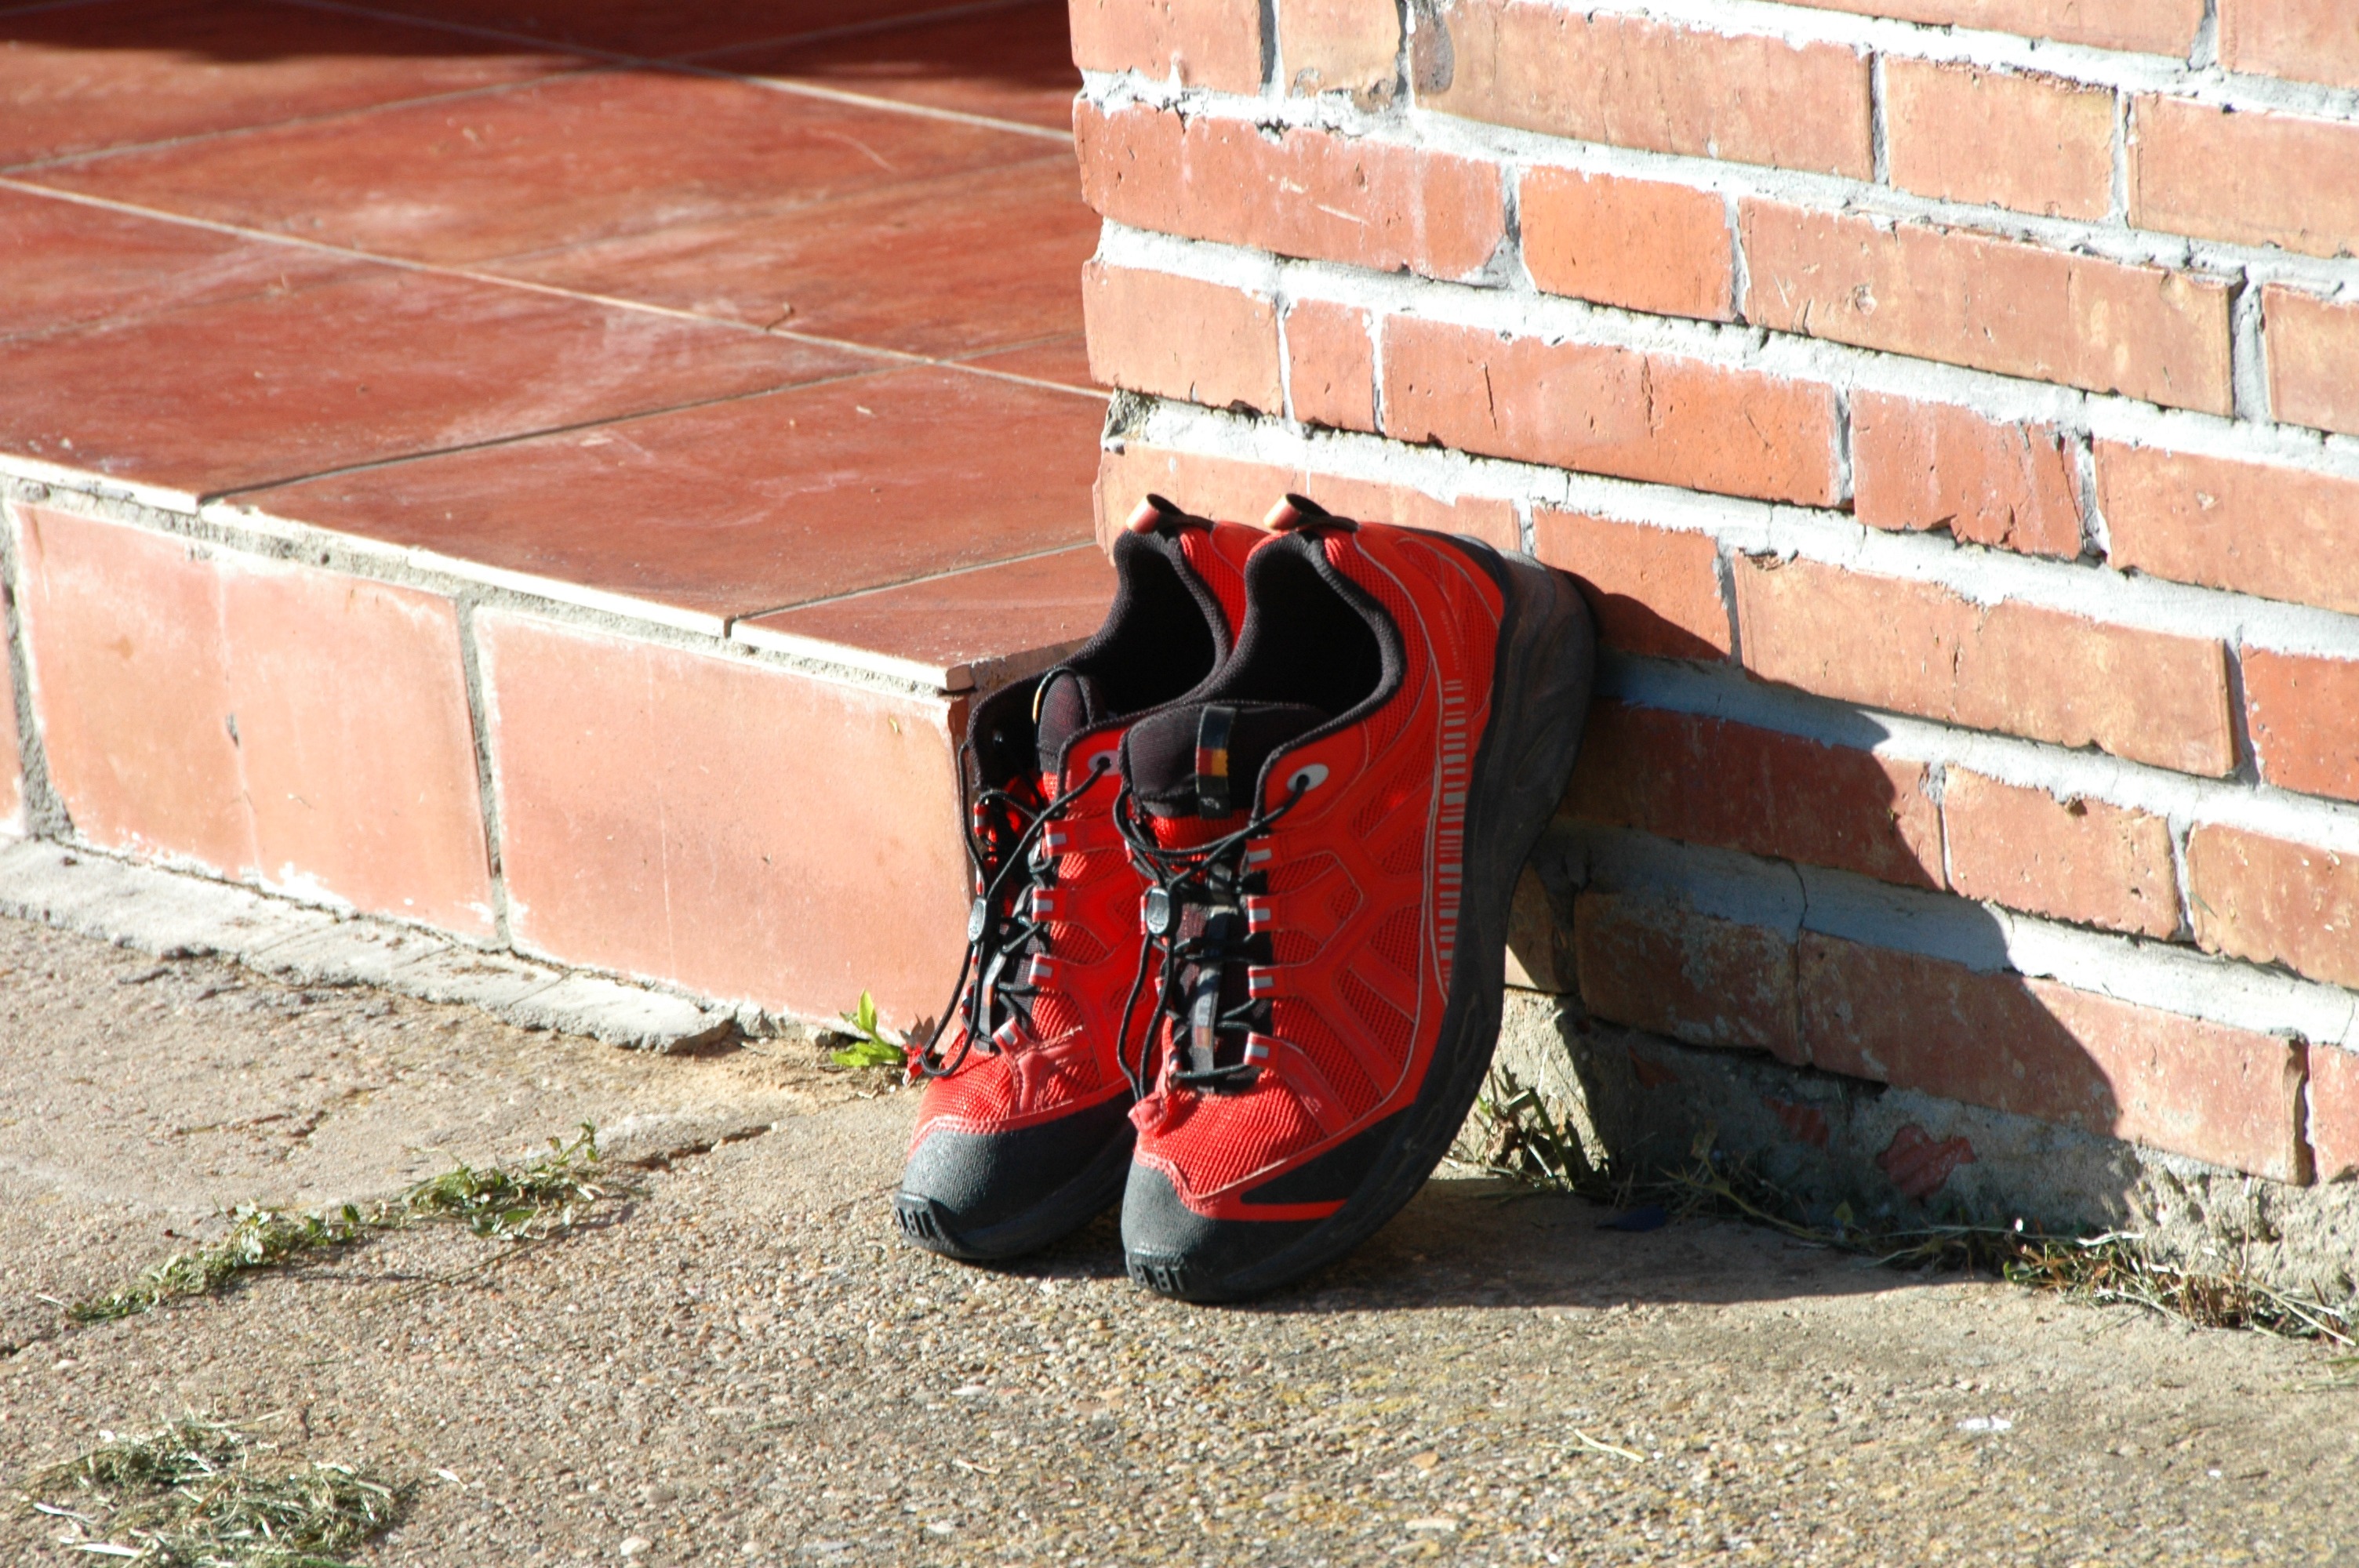
path, wall, red, rest, brick, boots, footwear